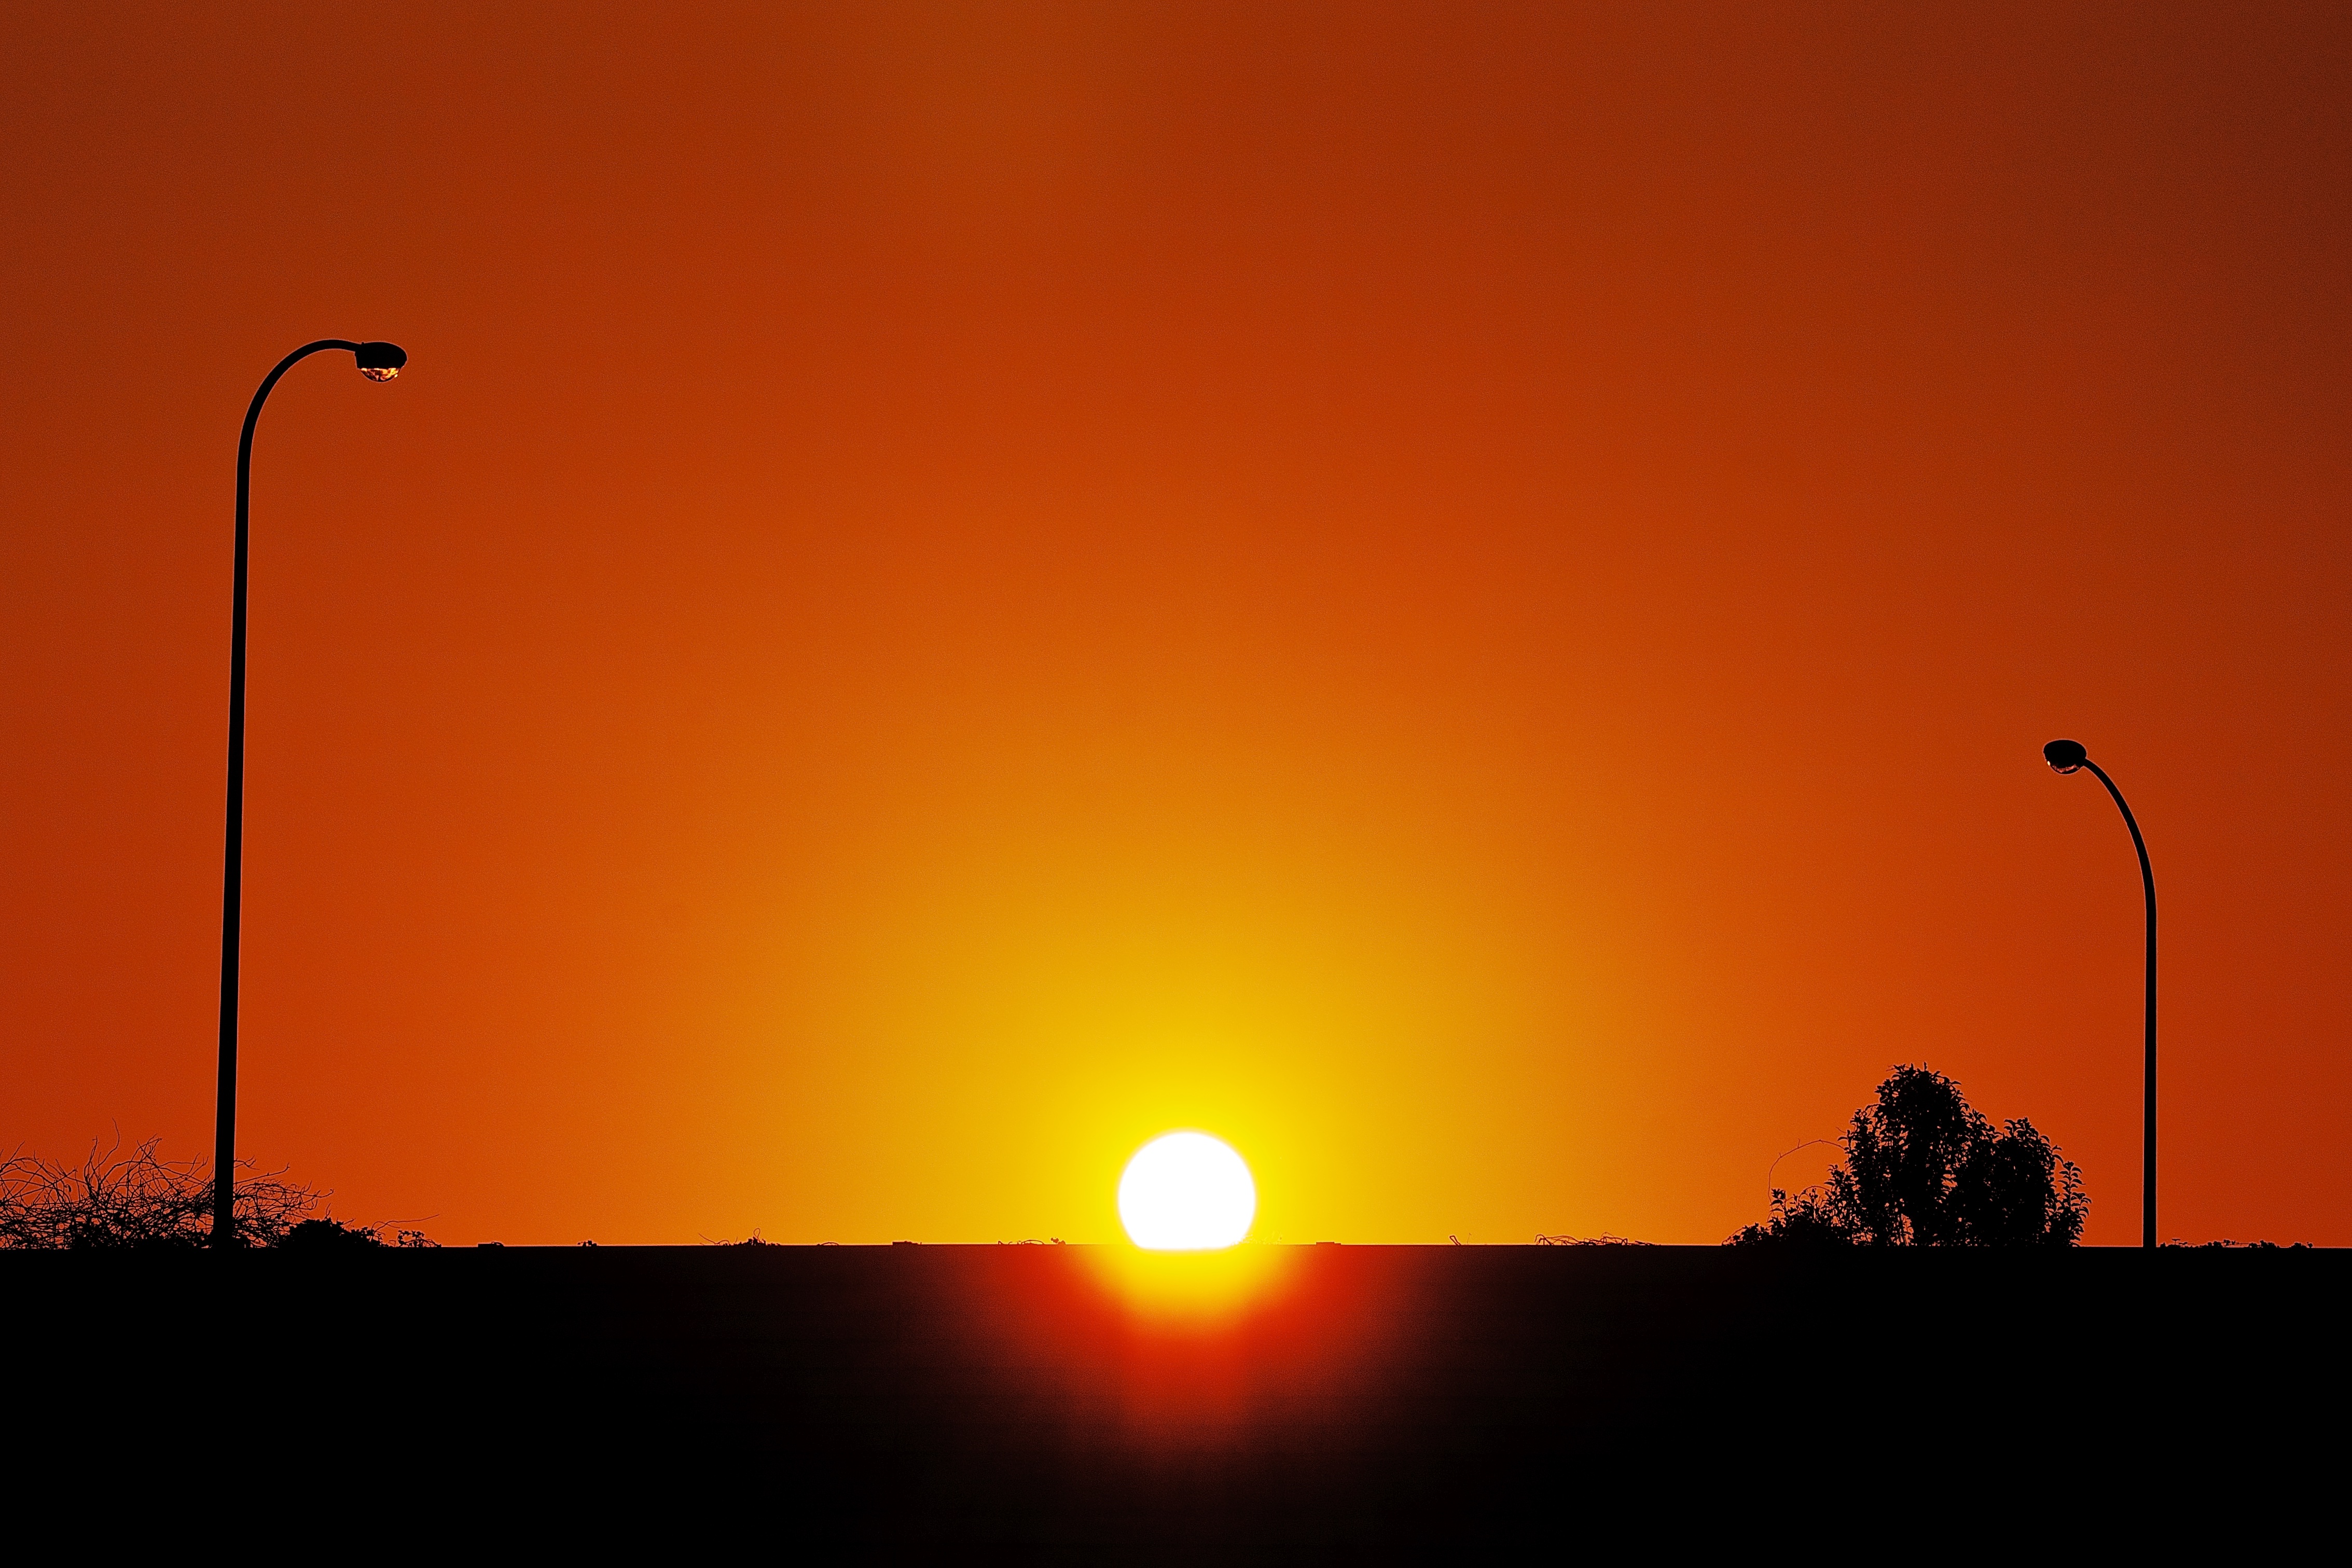
horizon, silhouette, cloud, sky, sun, sunrise, sunset, sunlight, morning, dawn, atmosphere, dusk, evening, street light, japan, lighting, tamron, highwayjunction, slta57, afterglow, highwayinterchange, atmospheric phenomenon